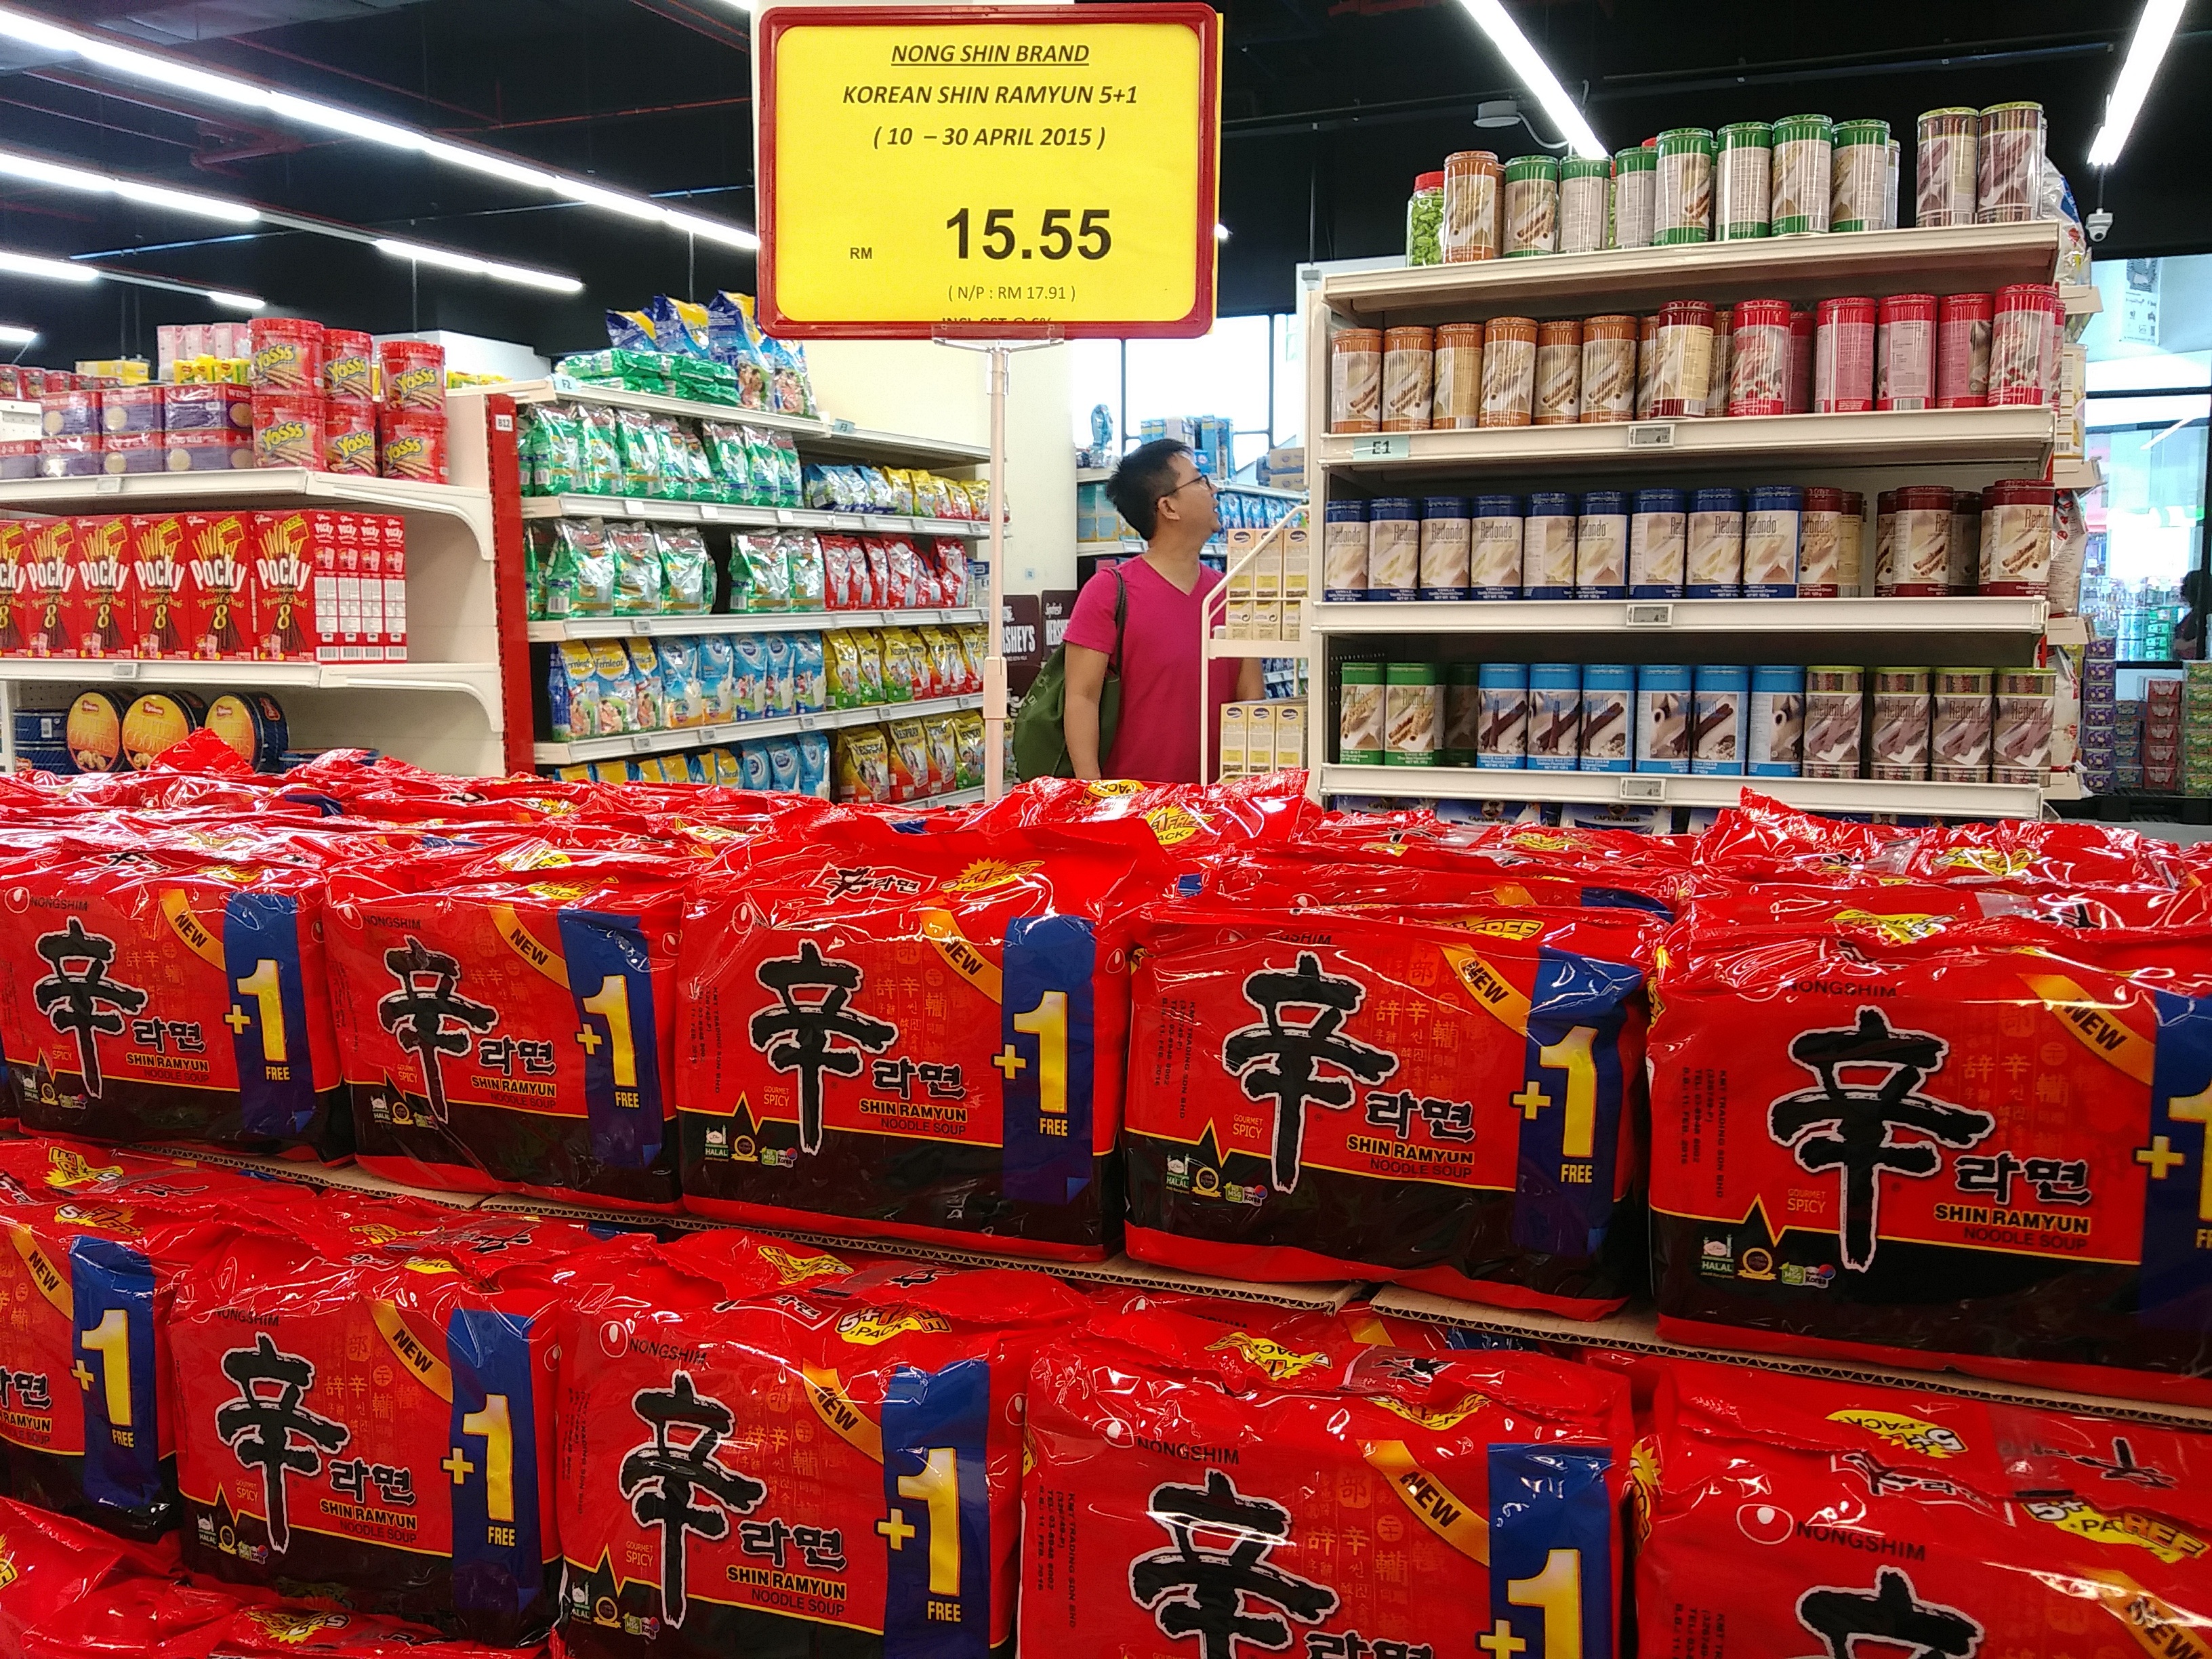
red, supermarket, malaysia, retail, korean ramen noodles, shin ramyun